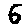
Label: 6